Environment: real
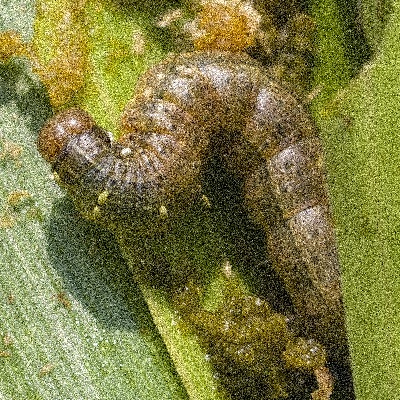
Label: fall_armyworm